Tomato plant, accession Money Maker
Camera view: vertical (180 deg); turntable rotation: 60 degrees
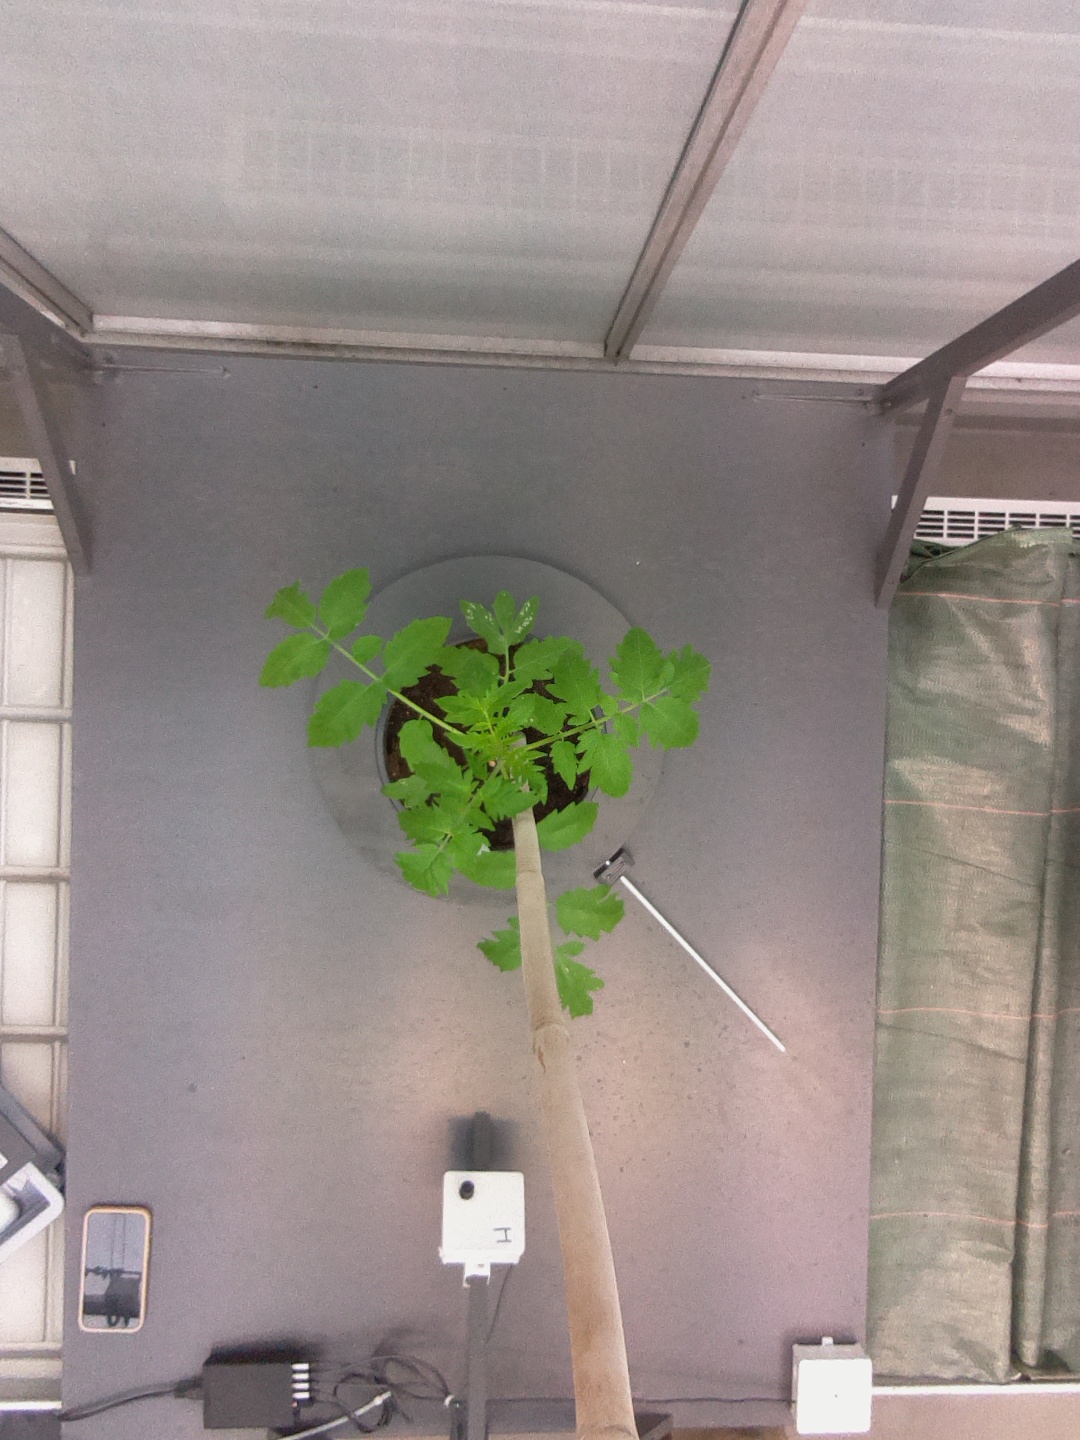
BBCH growth stage 13: 6 of true leaves visible